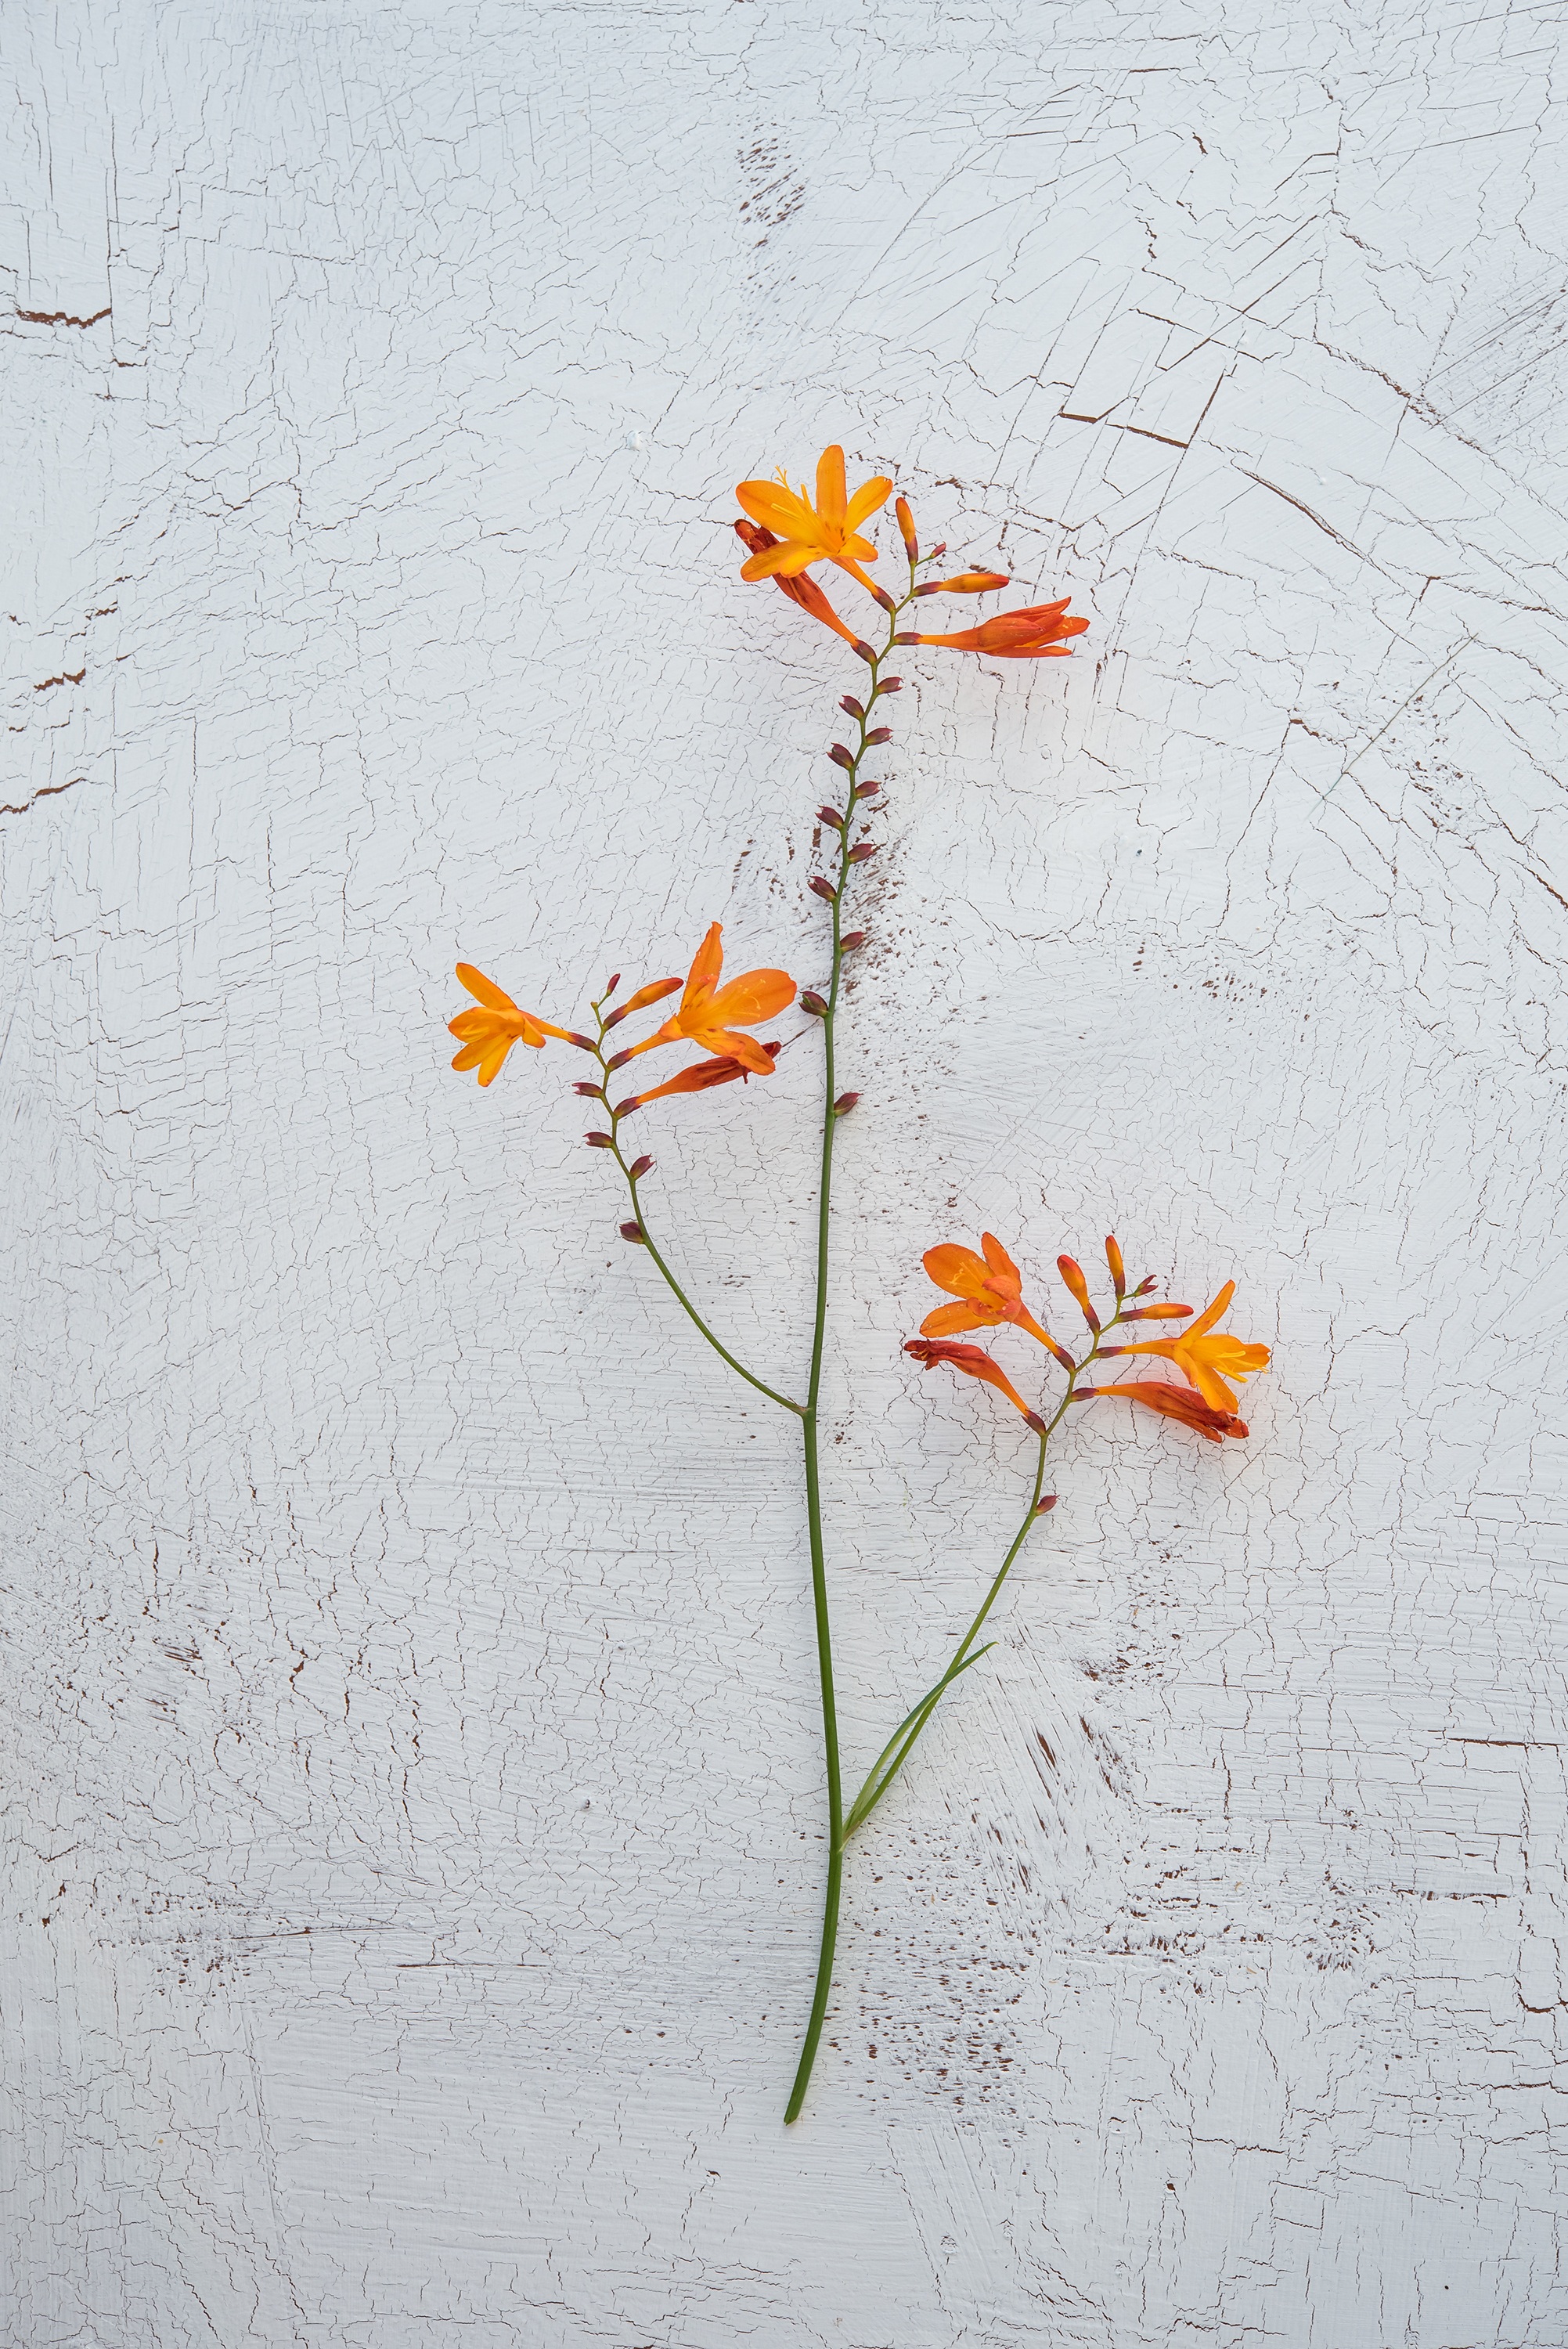
branch, blossom, plant, texture, leaf, flower, bloom, orange, botany, yellow, close, flora, art, sketch, drawing, late summer, ornamental plant, modern art, orange flowers, schwertliliengewaechs, crocosmia, garden montbretia, long stems